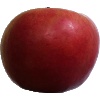
Label: Apple Crimson Snow 1